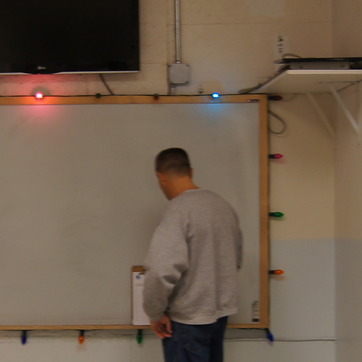
Material: skin